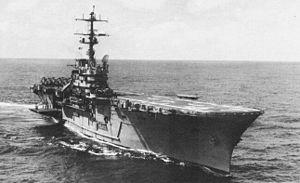
L'USS Guam (LPH-9) est un navire d'assaut amphibie de classe Iwo Jima construit pour l'United States Navy dans les années 1960.